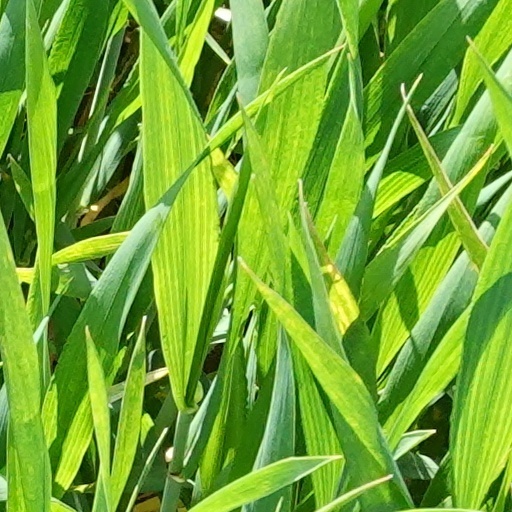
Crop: wheat